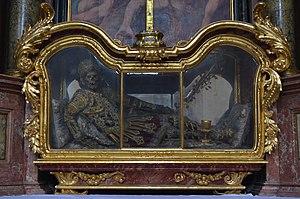
Waldsassen (Bavière-Allemagne - abbatiale (devenue basilique) de l'abbaye cistercienne. Saint Theodosius, soldat et martyr. Autel saint Michel.
Les saints des catacombes ou « corps saints des catacombes » sont des corps exhumés des catacombes de Rome après leur « redécouverte » fortuite en 1578. Ils sont considérés par l'Église catholique romaine comme ceux de martyrs et saints chrétiens des premiers siècles. Entre le dernier quart du XVIᵉ siècle et le milieu du XIXᵉ siècle, leurs ossements sont dispersés dans l'espace catholique comme reliques, pour affirmer l'éminence et la légitimité de Rome dans le cadre de la dimension « Contre-Réforme » de la Réforme catholique.